T17E1 Staghound

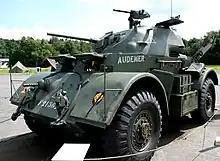
Staghound of the Free Belgian "Brigade Piron" unit

The Staghound entered service too late for use in the North African Campaign where its combination of armor, range and main armament would have been an advantage in a light forces reconnaissance role. As a result, it first saw operational service in Italy, where many units found its large physical size too restrictive in the narrow roads and streets of Europe. It saw most service at squadron and regimental headquarter level; an armored car regiment having three Staghounds with the Regimental HQ and three with each HQ of the four squadrons in the regiment. Conditions for the Staghound improved when the Italian campaign became more mobile in the middle of 1944, and the Staghound was also used in north-west Europe campaign.